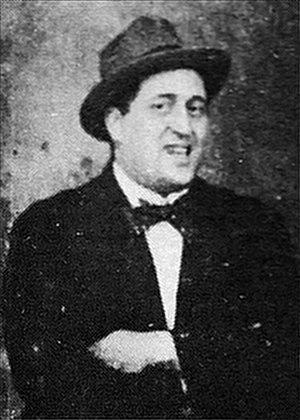
Quand j'étais capitaine est un roman de Bernard Clavel paru en 1990 aux éditions Albin Michel, puis en collection de poche aux éditions J'ai lu en 1993. Il fait suite aux six volumes de la série « canadienne » Le Royaume du Nord à laquelle il se consacre de 1983 à 1989.